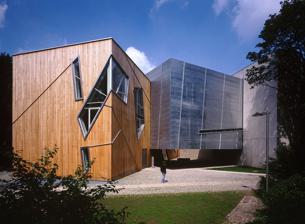
Building: Felix Nussbaum Haus
Country: Germany
Year built: 1998
Art museum in Osnabrück, Germany The Felix Nussbaum Haus Felix Nussbaum Haus class=notpageimage| Felix Nussbaum Haus, Osnabrück The Felix Nussbaum Haus is a museum in Osnabrück , Germany , which houses the paintings of German-Jewish painter Felix Nussbaum . The building also houses an exhibition space, which focuses on racism and intolerance. Origins By the 1980s, the city of Osnabrück, Germany, had begun to embrace Nussbaum as a native son. An exhibition of his major works was organized at the Jewish Museum in New York in 1985. Soon after, the city's Museum of Cultural History set aside two rooms for a permanent exhibition. In 1991, Osnabrück decided to dedicate a museum to one of its natives, Felix Nussbaum, a Jewish painter murdered in the Holocaust. In 1996, Daniel Libeskind 's proposal, titled "Museum Without Exit," won the competition to design the building, which was completed in 1998. The new museum was inaugurated by Gerhard Schröder , then prime minister of Lower Saxony and later Chancellor of Germany . The museum was Libeskind's first completed project. Design The museum consists of three intersecting "volumes." The oak volume houses Nussbaum's prewar art. The second volume, which slices violently through the first, is made from concrete and contains the paintings Nussbaum made while in hiding from the Nazis . Dubbed "Nussbaum Gang," it evokes the cramped quarters in Brussels where Nussbaum painted his last canvasses. The metal volume displays the artist's newly discovered paintings. The interior is labyrinthine and many paths lead to dead ends. The museum's sides face three cities where Nussbaum studied art: Berlin , Rome , and Hamburg . The fourth side faces the concentration camp where he was killed. The galleries house approximately 160 of Nussbaum's paintings. Reaction According to The Times , the museum, whose "narrow tunnel and subdued lighting impose an atmosphere of oppression,""clearly uses the idiom of displacement, loss and incomprehension." Jonathan Glancey , in The Guardian , calls it "a masterpiece...in architectural dialogue with the paintings hung on its walls." Detractors, however, have said that Nussbaum's work is powerful enough on its own that it would have benefitted from being exhibited in a more neutral space. References